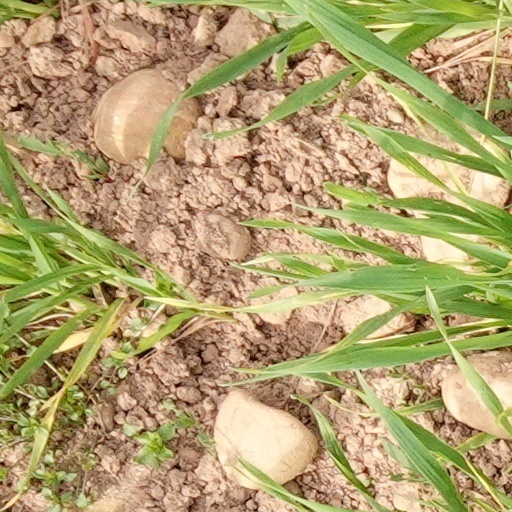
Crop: wheat